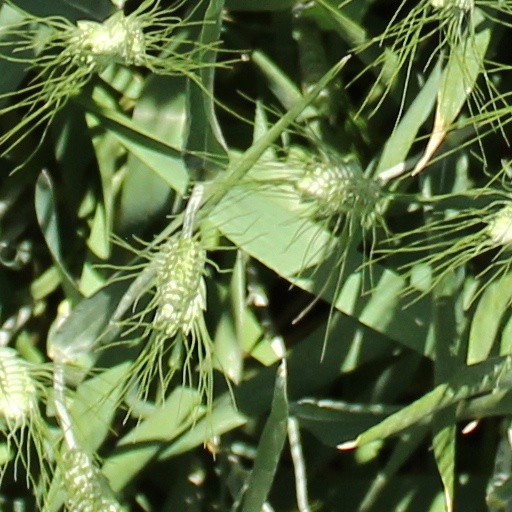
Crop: wheat